Theodoros Pangalos

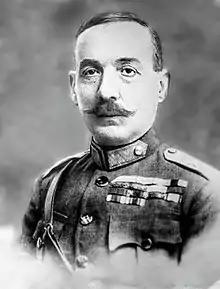
Pangalos,

Theodoros Pangalos (: "Theódoros Pángalos"; 11 January 1878 – 26 February 1952) was a Greek general, politician and dictator. A distinguished staff officer and an ardent Venizelist and anti-royalist, Pangalos played a leading role in the September 1922 revolt that deposed King Constantine I and in the establishment of the Second Hellenic Republic. In June 1925 Pangalos staged a bloodless coup d'état, and his assumption of power was recognized by the National Assembly which named him prime minister. As a "constitutional dictator" he ruled the country until his overthrow in August 1926. From April 1926 until his deposition, he also occupied the office of President of the Republic.